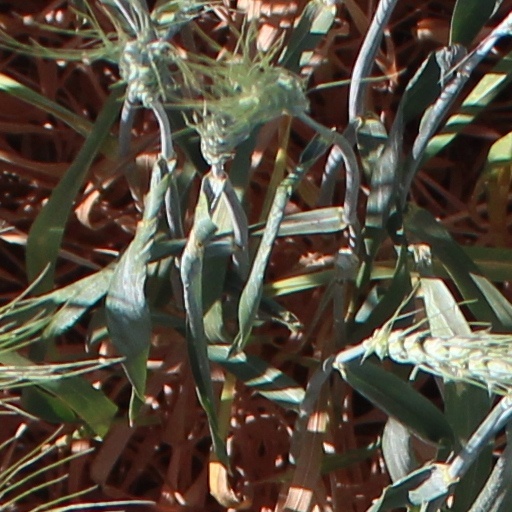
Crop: wheat